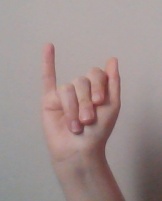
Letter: meem